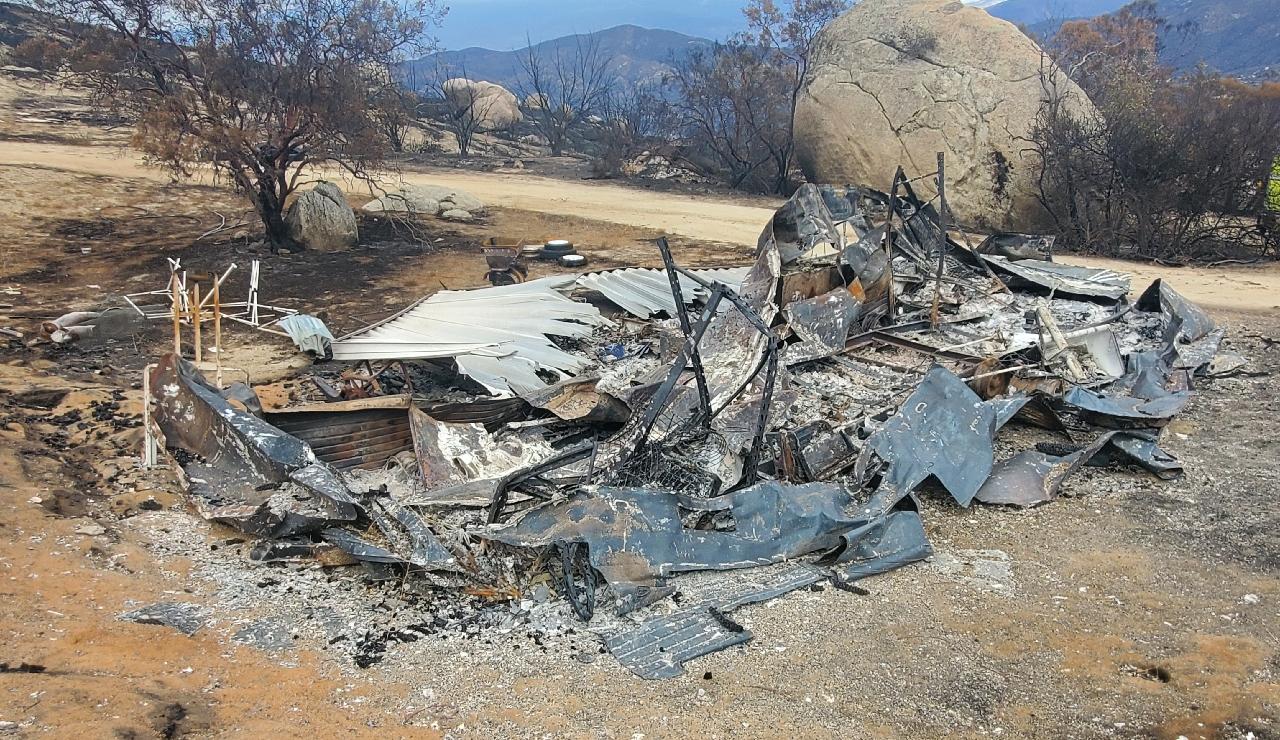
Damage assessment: destroyed